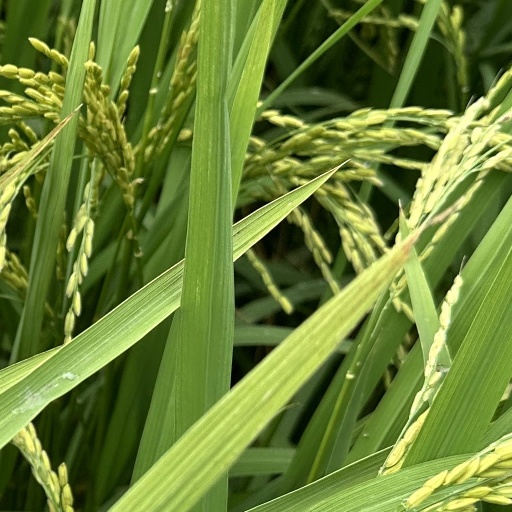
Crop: rice